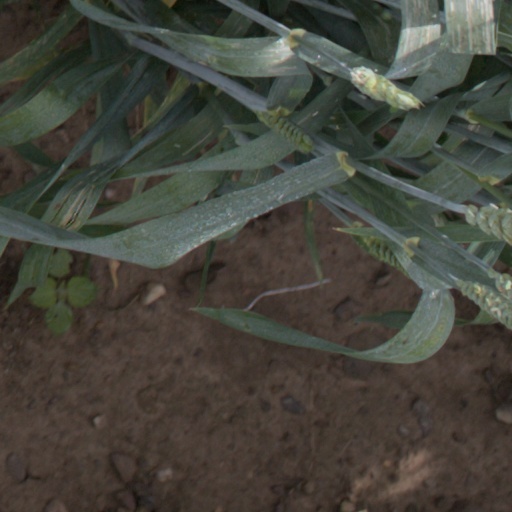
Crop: wheat